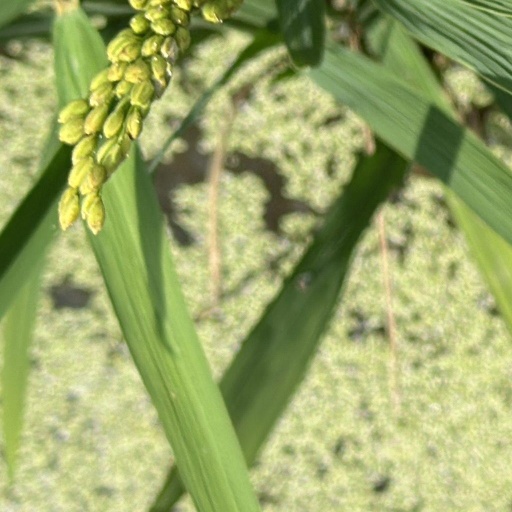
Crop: rice